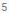
Number: 5